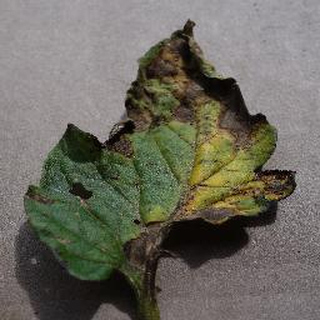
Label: tomato_early_blight